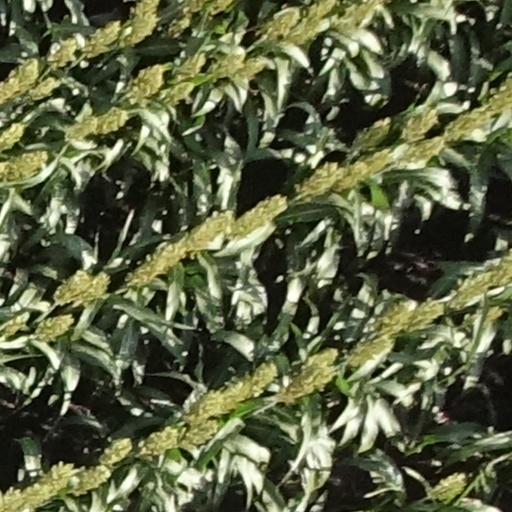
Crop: sorghum